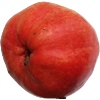
Label: Pear Red 1